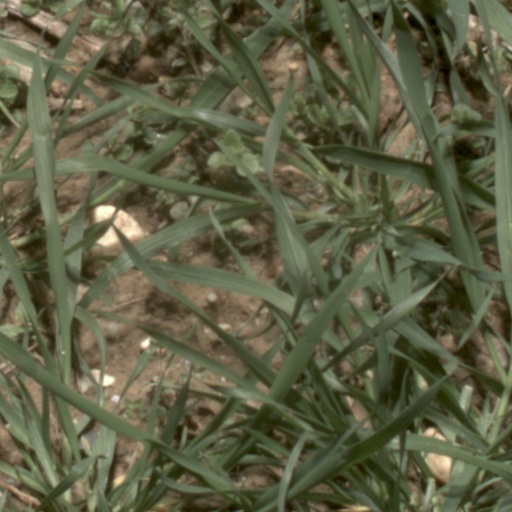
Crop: wheat